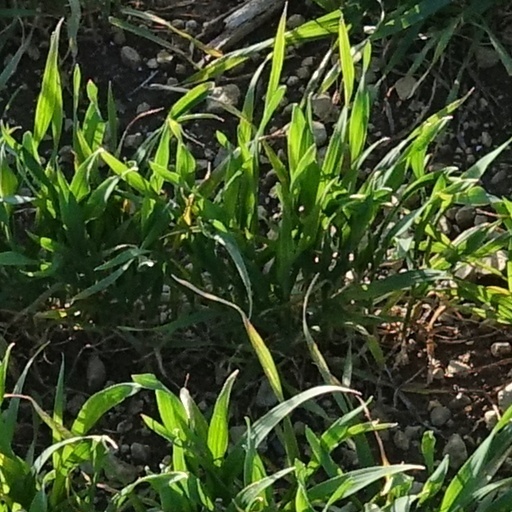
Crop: wheat